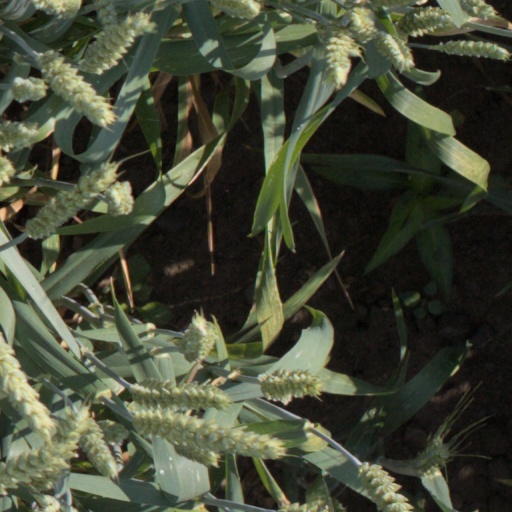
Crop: wheat